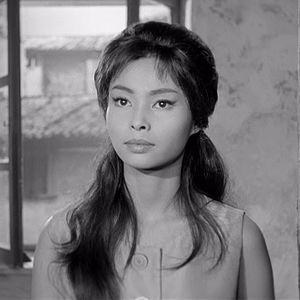
Akiko Wakabayashi, née le 26 août 1941 à Tokyo, est une actrice japonaise.